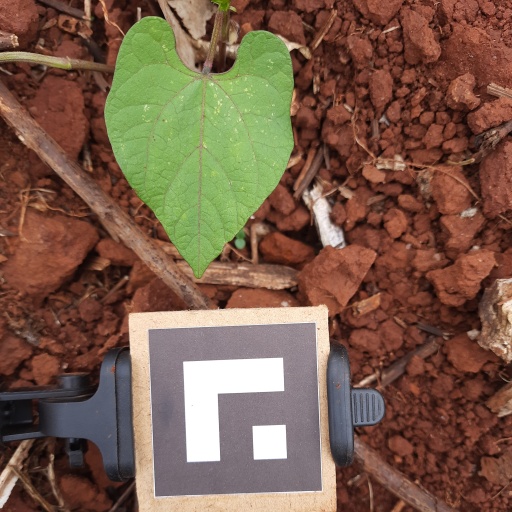
Observations: wavy surface, no eating holes, under shade